Avak Asadourian

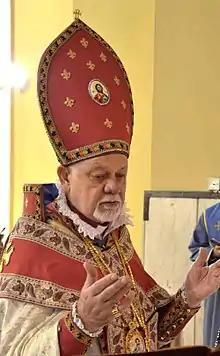
Archbishop Avak Asadourian, Primate of the Armenian Apostolic Church in Iraq

Avak Asadourian – Armenian: Ավագ Արքեպիսկոպոս Ասատուրյան (baptismal name Vazken) (born 26 February 1942) is the Primate of the Armenian Apostolic Church (See of Etchmiadzin) in Iraq.